Kontsy

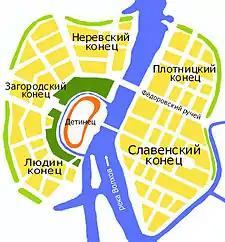
Map of the Kontsy, with the Novgorod Kremlin in red

The kontsy were the five boroughs into which medieval Veliky Novgorod was divided. They were based on the three original settlements that combined to form the city toward the end of the tenth century: the Nerev End, the Liudin ("People's") End (also called the Goncharsky or "Potters" End), and the Slavno End; two later additions - the Plotnitskii ("Carpenters'") End and Zagorodskii ("Beyond the City" or "Beyond the Fortress", as "gorod" meant both "city" and "fortress" at that time) End formed in 1168 and the 1260s respectively.